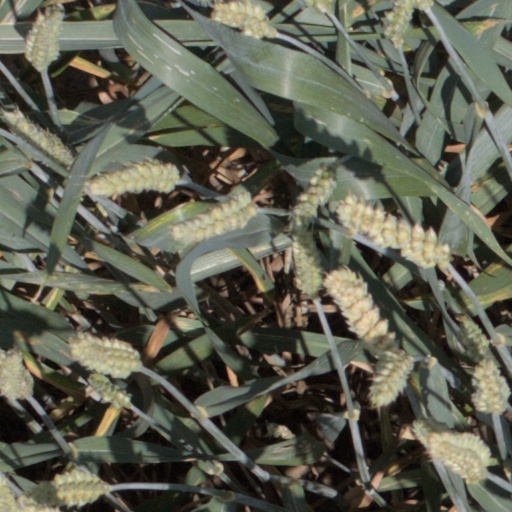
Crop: wheat